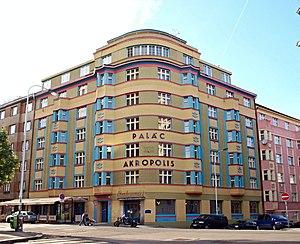
Le Palais Akropolis est un bâtiment d'angle moderniste, relativement monumental du quartier Zizkov de Prague. Le rez-de-chaussée du palais abrite la salle Akropolis, où se déroulent principalement des concerts de rock et de métal.